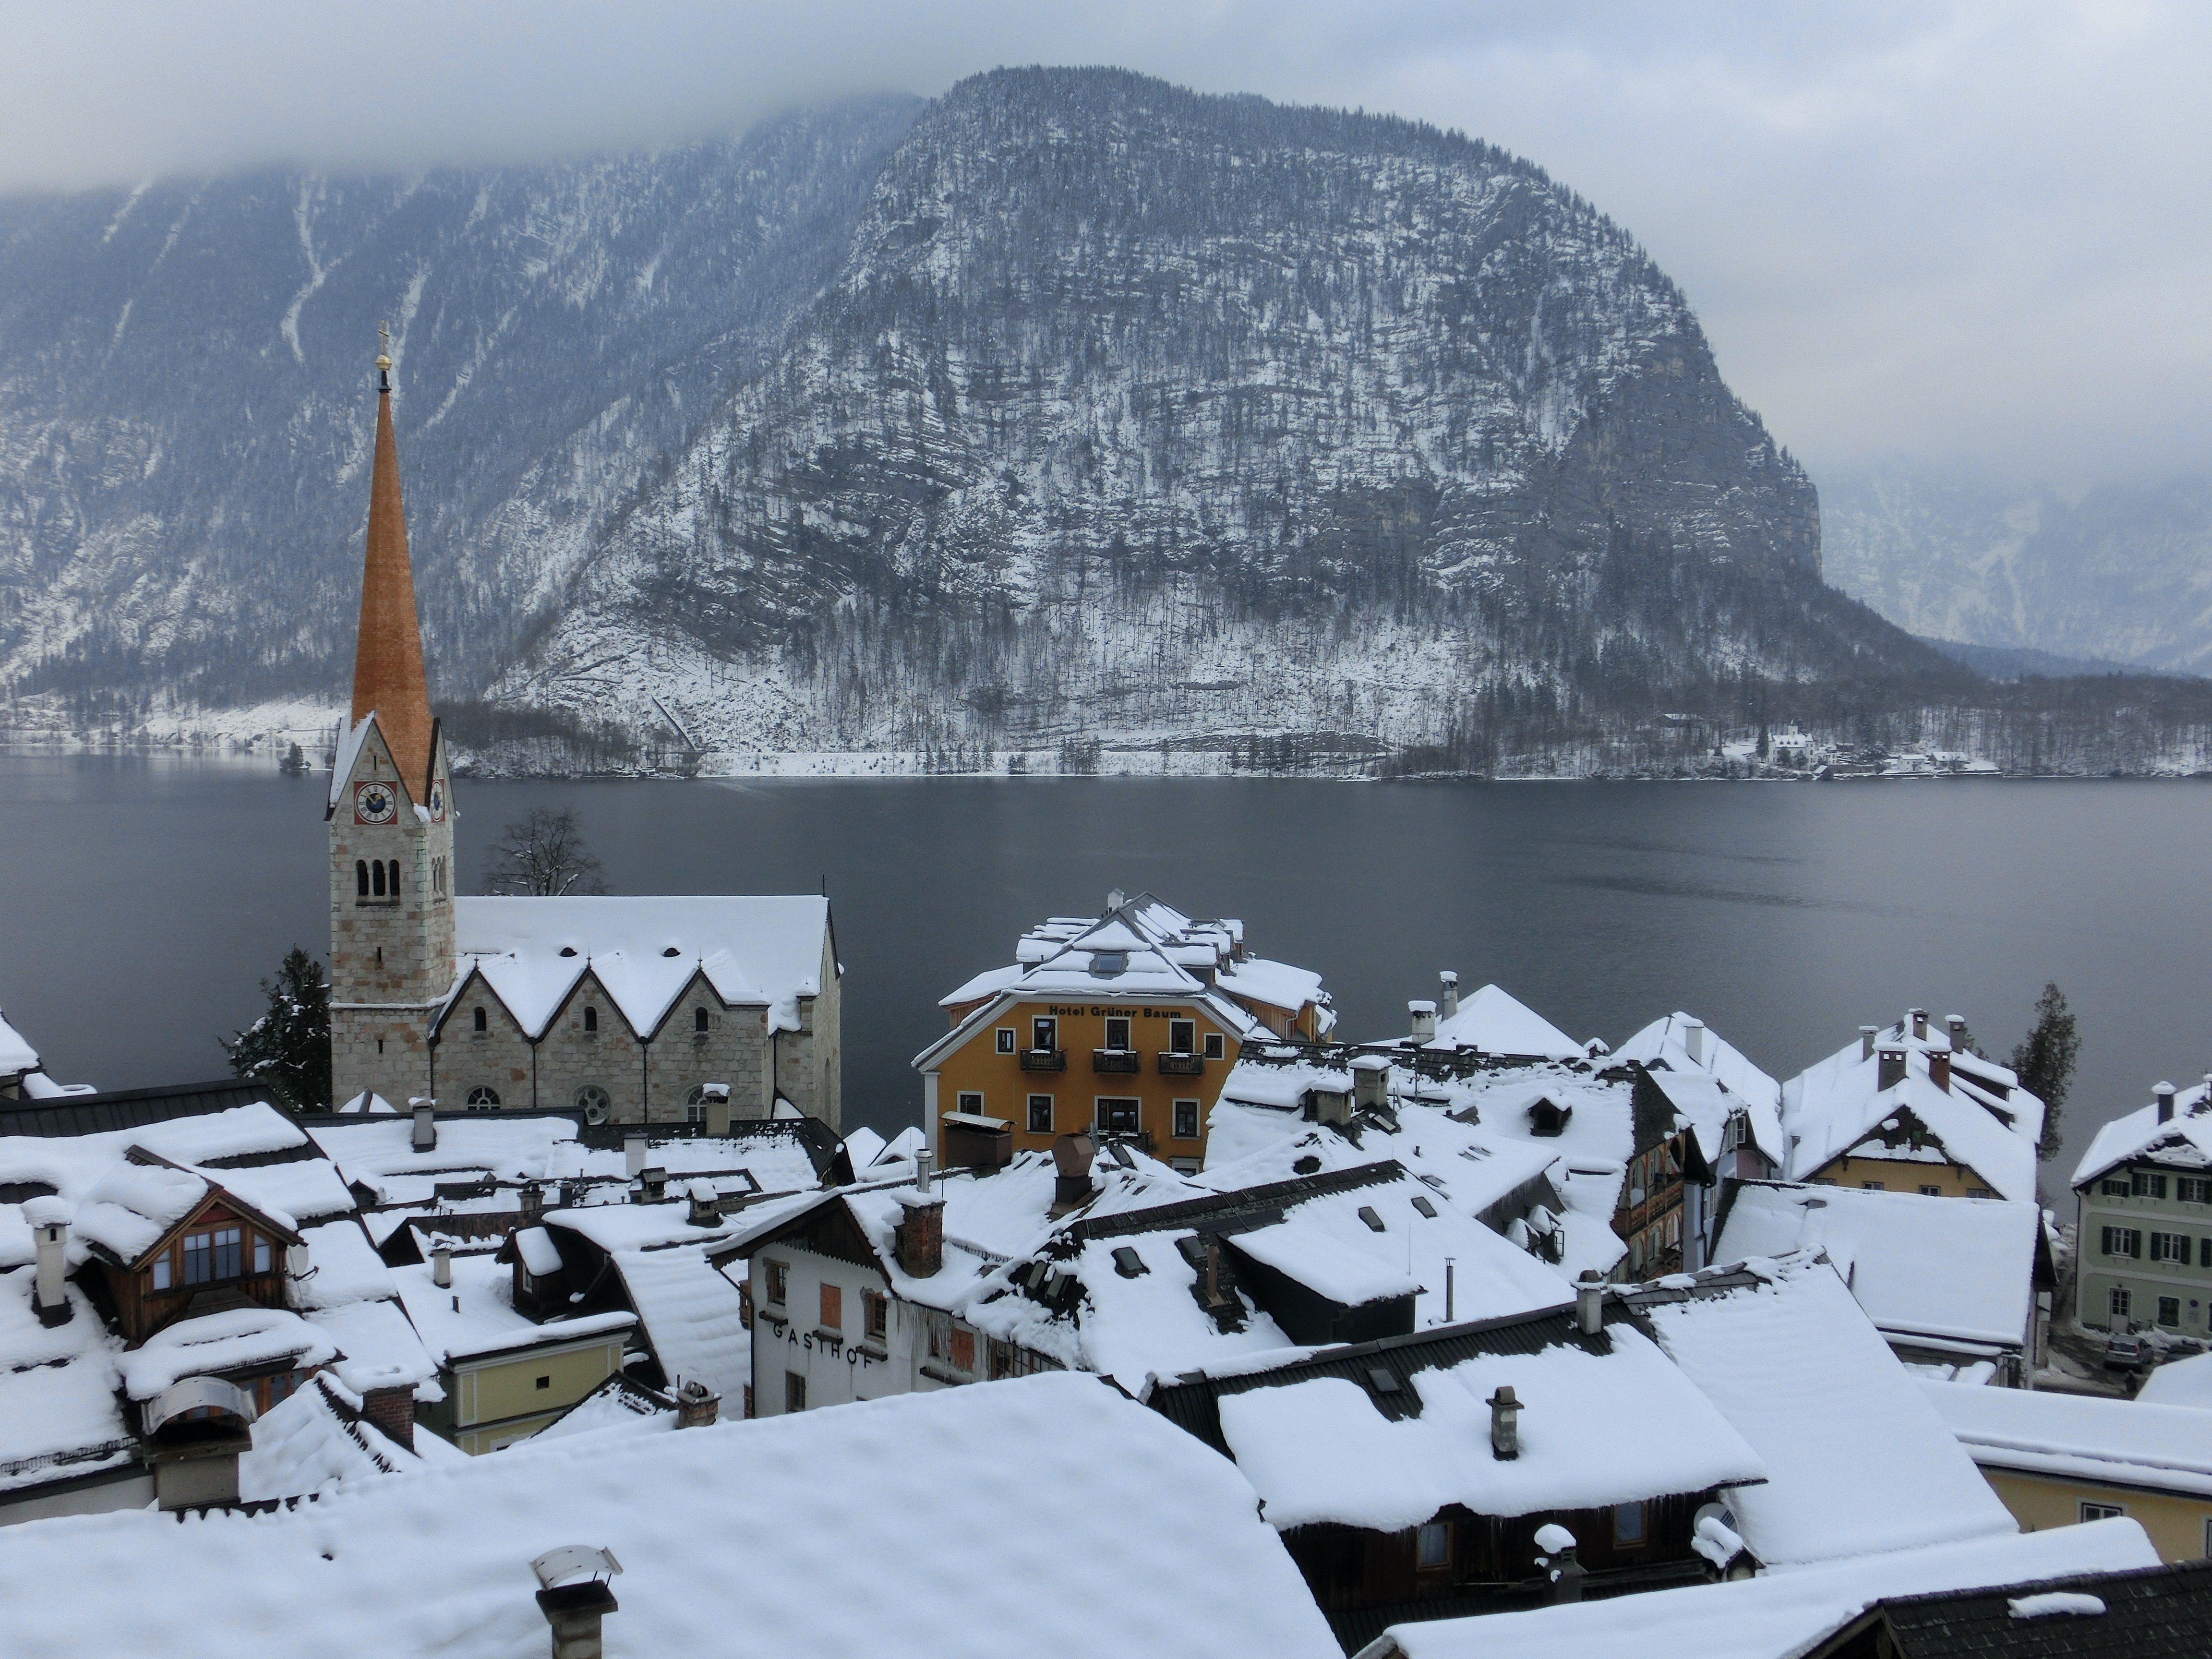
mountain, snow, cold, winter, fog, lake, mountain range, ice, weather, church, arctic, season, austria, world heritage, unesco, roofs, hallstatt